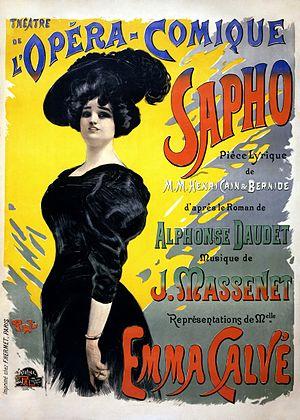
Sapho est une pièce lyrique en cinq actes de Jules Massenet sur un livret français d'Henri Cain et d'Arthur Bernède, basée sur le roman de même nom, largement autobiographique, d'Alphonse Daudet. Elle est créée en présence du compositeur à l'Opéra-Comique à Paris, avec Emma Calvé dans le rôle de Fanny Legrand, le 27 novembre 1897, jour même de la création de L'Arlesiana de Francesco Cilea, qui est aussi fondée sur une œuvre de Daudet.
Jean de Paleologu ou de Paleologue, né en 1855 et mort en 1942, est un peintre, illustrateur et affichiste roumain qui a souvent utilisé Pal ou PAL comme signature ou marque d'atelier.
Le théâtre national de l'Opéra-Comique, aussi appelé « salle Favart », est une salle de spectacles située place Boieldieu, dans le 2ᵉ arrondissement de Paris. Il a le statut d'établissement public à caractère industriel et commercial.